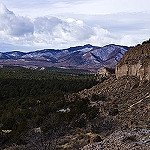
Label: mountain